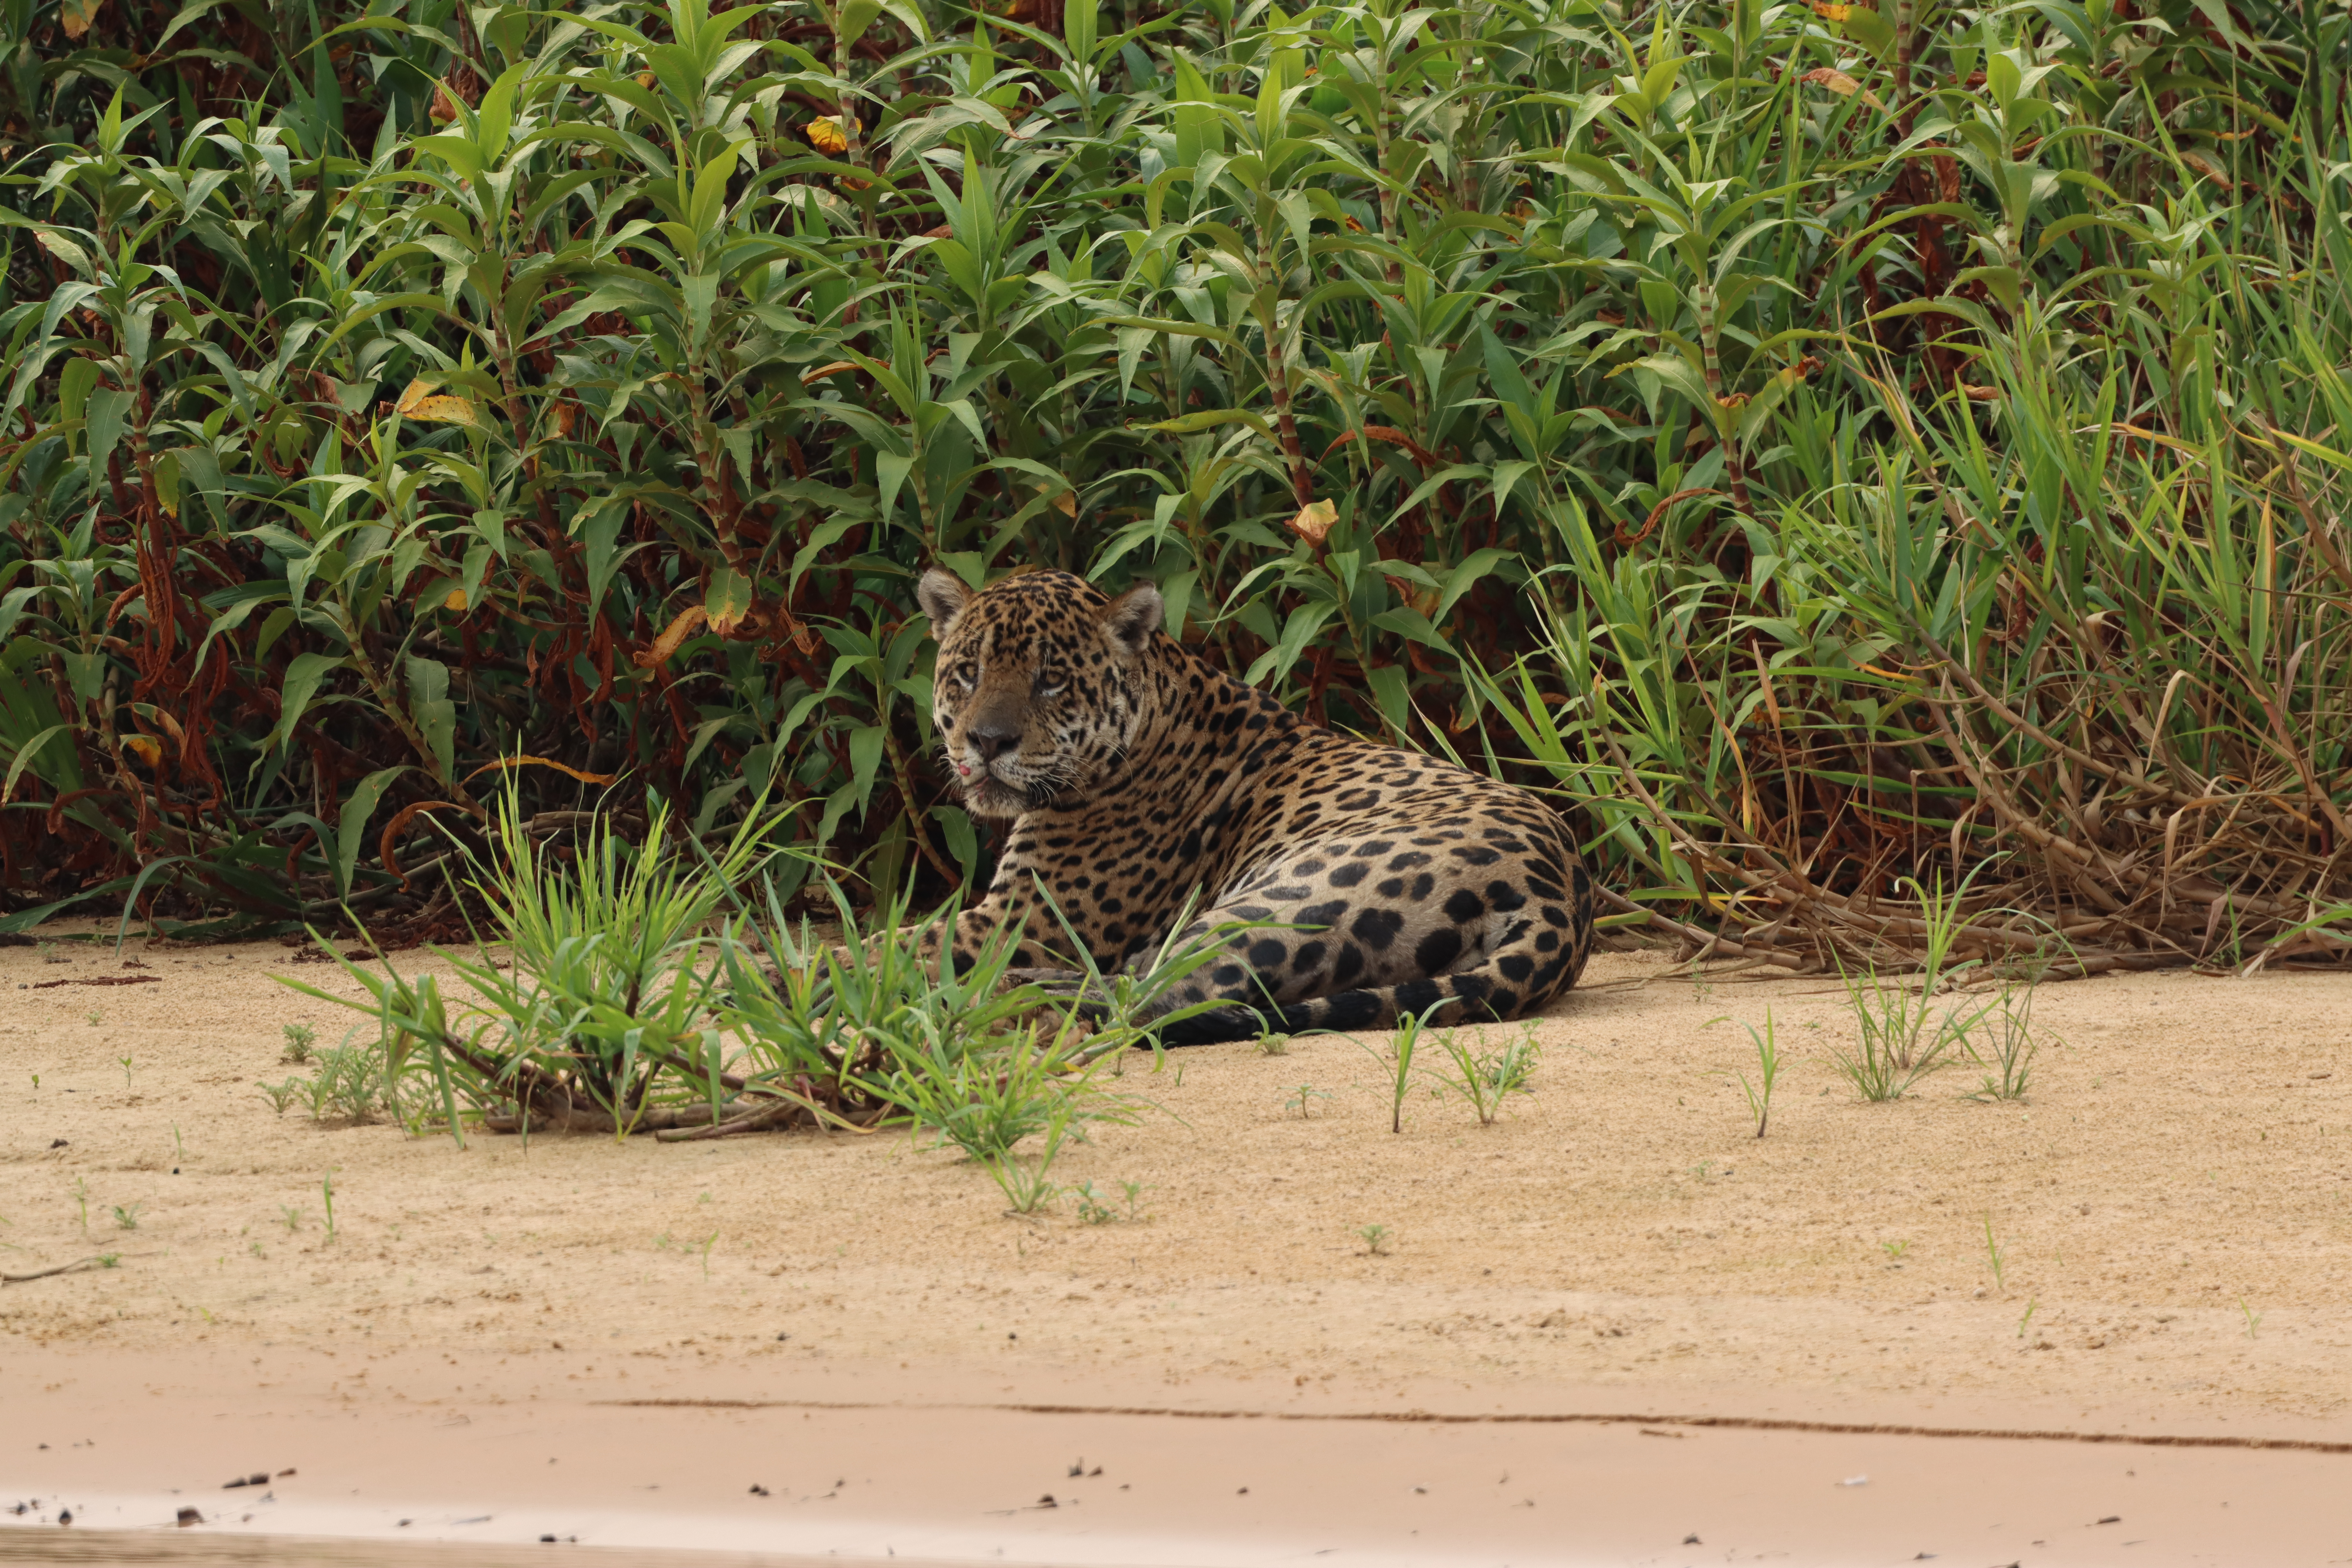
Jaguar: Tomas